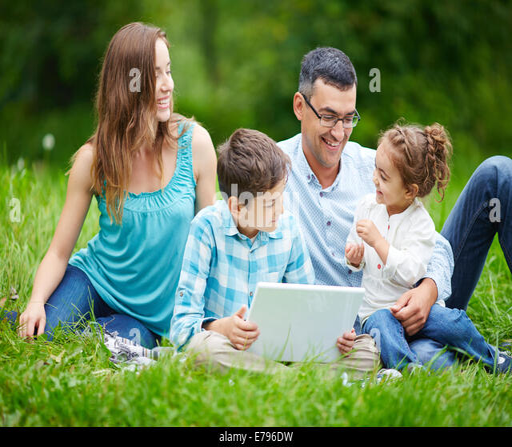
happy family members spending time in the park